Manavalakurichi

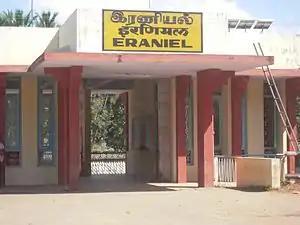
Eraniel railway station

Eraniel railway station is the nearest railway station. The station has two platforms and falls on the Kanyakumari–Thiruvananthapuram line in the Thiruvananthapuram division of the Southern Railway zone. All daily trains passing through the station halt in Eraniel station. The route from Eraniel to Thiruvananthapuram runs through tunnels and hilly terrains. It takes one hour from Thiruvananthapuram to Eraniel by train. The Mandaikadu Bagavathi Amman Temple, Kolachal Port, I.R.E Industries in Manavalakurichi and Padmanabhapuram Palace are situated nearby the station. The station also is the nearest railhead for two municipalities – Padmanabapuram, Colachel and for 25 villages.